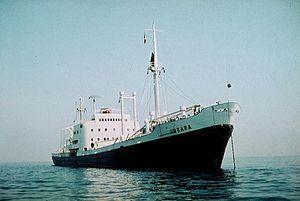
Bateau à moteur de fret Ankara par le Levante Ligne allemande à l'ancre en face de Ravenne 1961